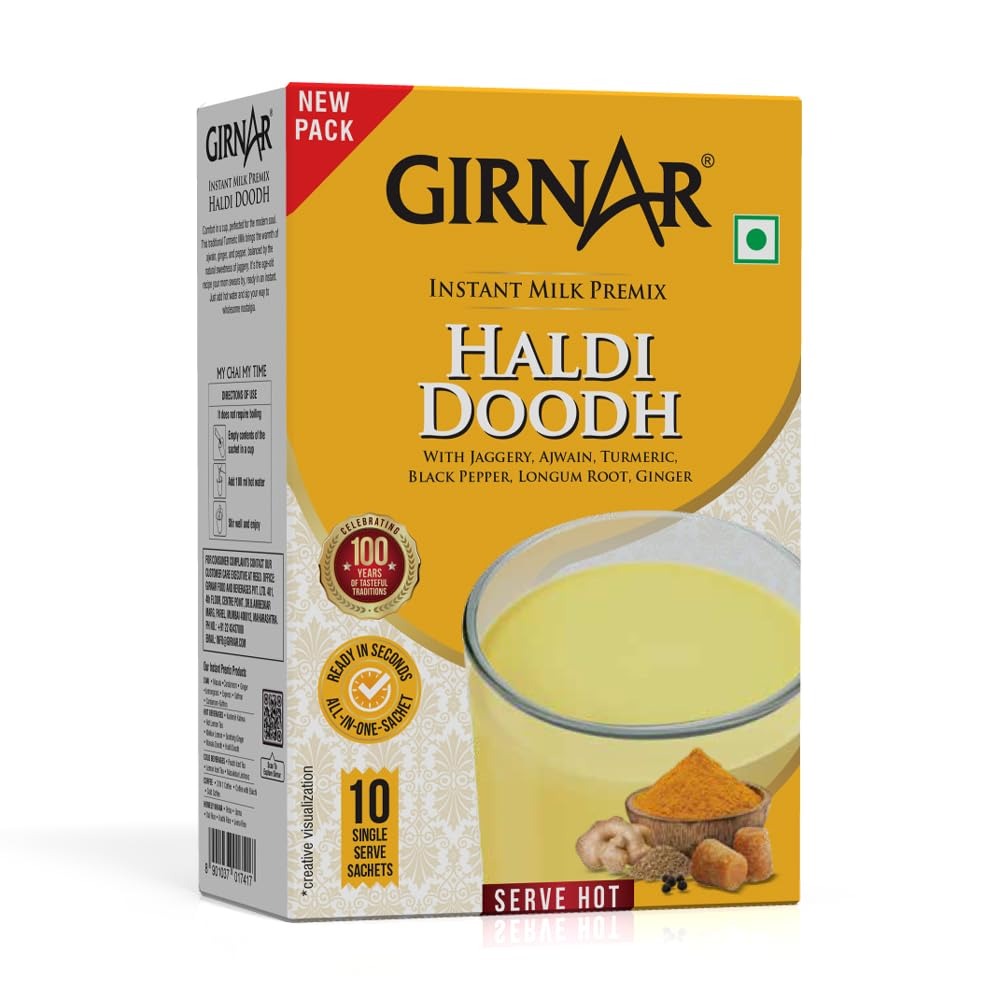
Item Name: Girnar Instant Milk Premix with Turmeric and Spices 3.17 oz (90 g) | 5 Single Serve Sachets | Easy Chai (Just add Hot Water and Stir) (Single Pack)
Bullet Point 1: Girnar Turmeric Latte premix is 100% natural.
Bullet Point 2: No Preservatives and artificial coloring used
Bullet Point 3: Made from natural source of ingredients
Bullet Point 4: Pack of 5 Sachet
Bullet Point 5: Instant milk premix with Turmeric and spices
Product Description: Girnar brings you "Turmeric Latte" (Haldi Doodh) an age old remedy well known to treat cough and cold. This is a blend of Milk & the "Golden Spice" Haldi (Turmeric) -An antibiotic; with refreshing spicy overtones of Ajwain, Ginger and Pepper. Sweetened with Jaggery-a nutritive sweetener makes it a perfect choice as a healthy drink. So enjoy this traditional way to good health...
Value: 1.0
Unit: Count

Price: 7.79